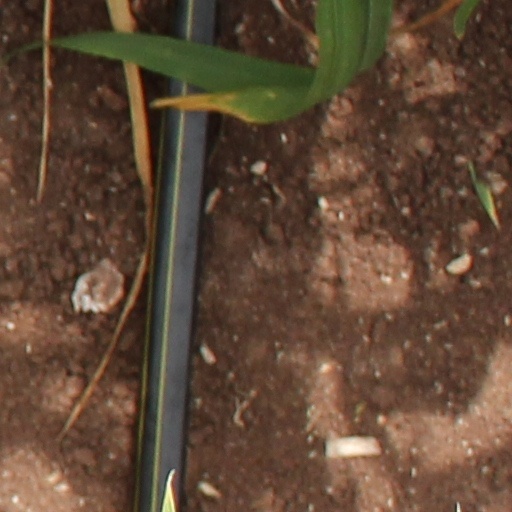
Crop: wheat